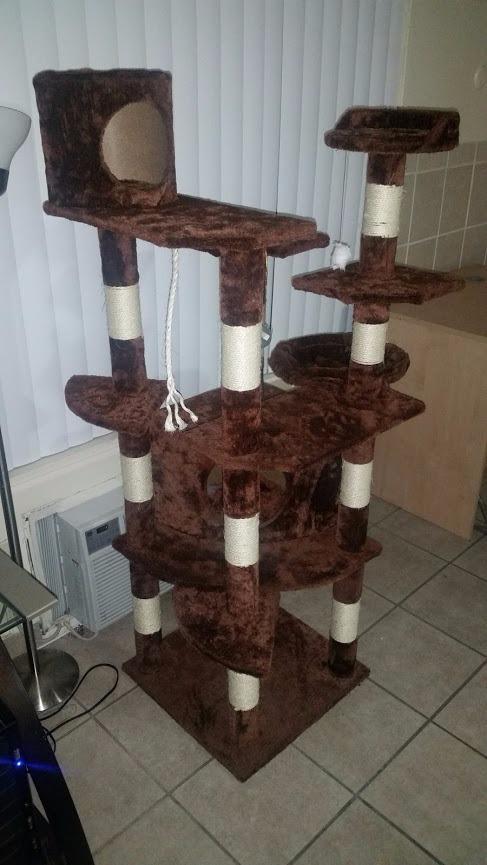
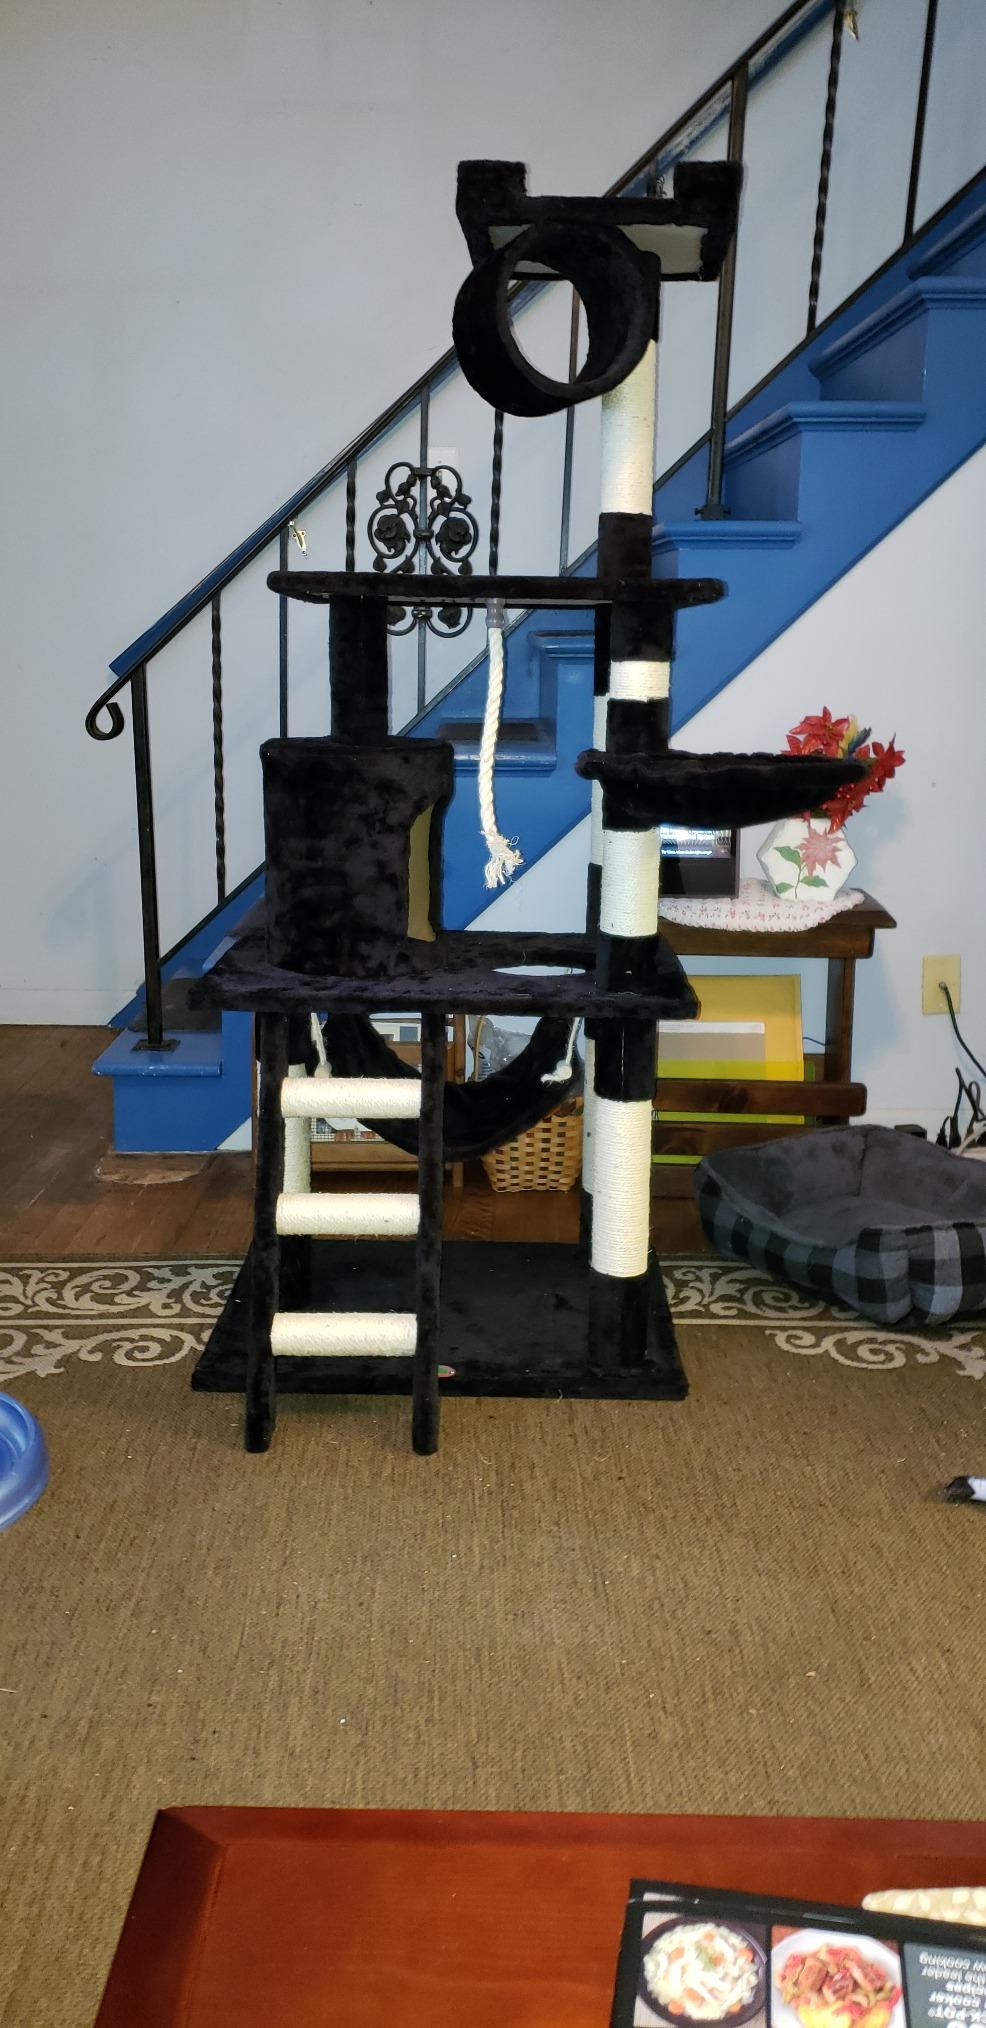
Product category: items_cat tree
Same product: no